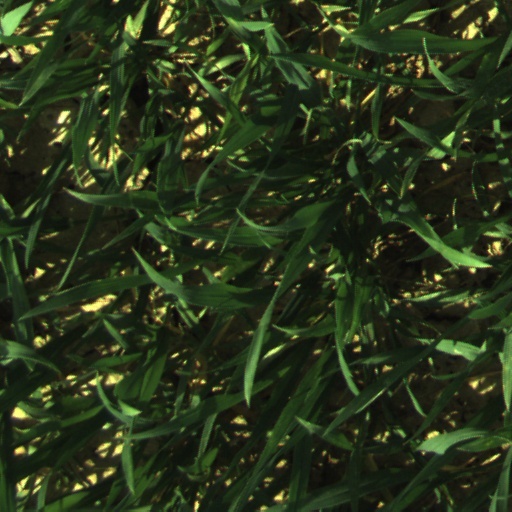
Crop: wheat